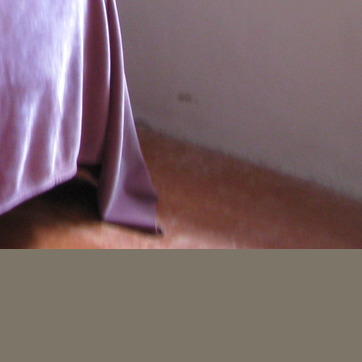
Material: carpet